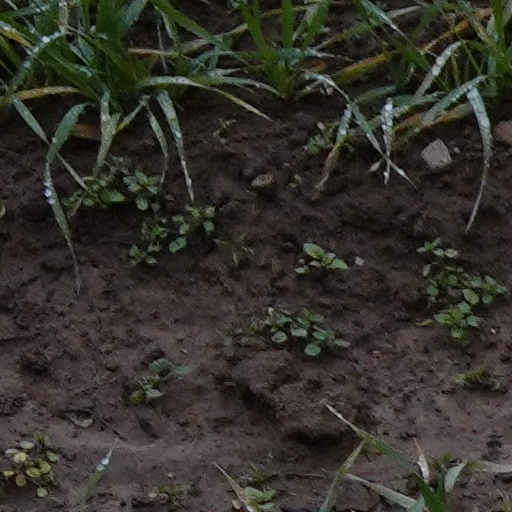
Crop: wheat